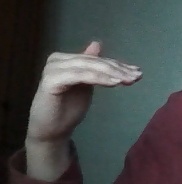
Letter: khaa